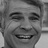
Emotion: happy